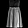
Label: Dress